Frances Winwar

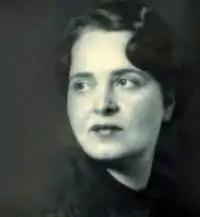
Frances Winwar

Frances Winwar "(née" Francesca Vinciguerra; 3 May 1900 – 24 July 1985), was a Sicilian-born American biographer, translator, and fiction writer.